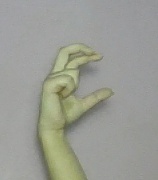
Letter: thal